2002 United States House of Representatives elections in Washington

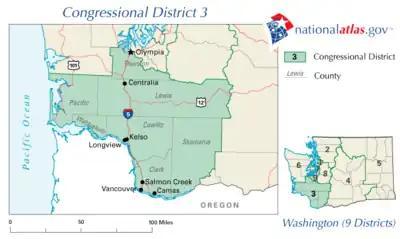

Though the southwestern Washington-based district that two-term Democratic incumbent Congressman Brian Baird represents is essentially a centrist district, the Congressman was able to perform surprisingly well against Republican State Senator Joseph Zarelli. Baird was overwhelmingly re-elected over Zarelli, receiving over sixty percent of the vote on election day.